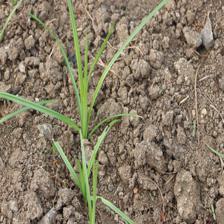
Label: Grass